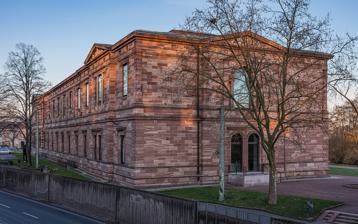
Building: New Gallery (Kassel)
Country: Germany
Year built: 1877
Art museum in Kassel, Germany Neue Galerie The Neue Galerie (New Gallery) is an art museum in Kassel in  the state of Hesse , in  Germany. The building was constructed between 1871 and 1877 as a museum for works of the Old Masters . The building was damaged and burned out on 22 October 1943 in a devastating air raid carried out on the orders of Winston Churchill . The 60 most important works were brought to Vienna, and were returned in 1956. The building  and large parts of the collection were lost. The museum was reopened with its present name in 1976, and a large renovation was completed in 2011. History The old museum The building in 1880 Paul Baum in Sluis by Lovis Corinth , (City art collection, Kassel) A previous building was built in the years 1749 to 1752 by François de Cuvilliés for the Landgrave William VIII . During the French occupation under Jérôme Bonaparte this building was transformed into a city residence. In August 1869 a new building for the gallery was designed by Heinrich von Dehn-Rotfelser , architect and professor of architecture at the Academy in Kassel and opened on 28 December 1877. Dehn-Rotfelser's gallery building had a length of 89.3 m. The width of the pavilions was 24 m, the central block of 22 m. The roof began at a height of 15 meters. The central hall was 17.72 m with the longest, the next two were 11 m long. The fourth main exhibition space, located in the west pavilion was 15.53 m long. The highlight of the exhibition was the collection of Dutch old masters, works by painters such as Rembrandt , Paul Potter and Philips Wouwerman . The new museum The new museum was opened on 4 September 1976 and included an additional collection of contemporary art works from the 19th and 20th centuries with Romantic and Impressionist paintings by artists such as Carl Schuch , Lovis Corinth and Max Slevogt . A large collection of German Expressionists is shown, and a room contains sculptures by Joseph Beuys . In 2011 the museum was renovated and restored with more historic details. It is part of the Museumslandschaft Hessen Kassel . References